Lady Lucy Herbert

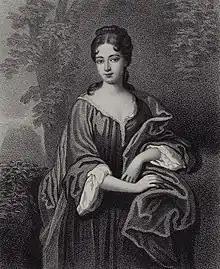
Lady Lucy Herbert

Lady Lucy Herbert CRSA (1669 – 19 January 1743/44) was an English aristocrat who became a canoness regular and devotional writer in Flanders.